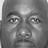
Emotion: neutral